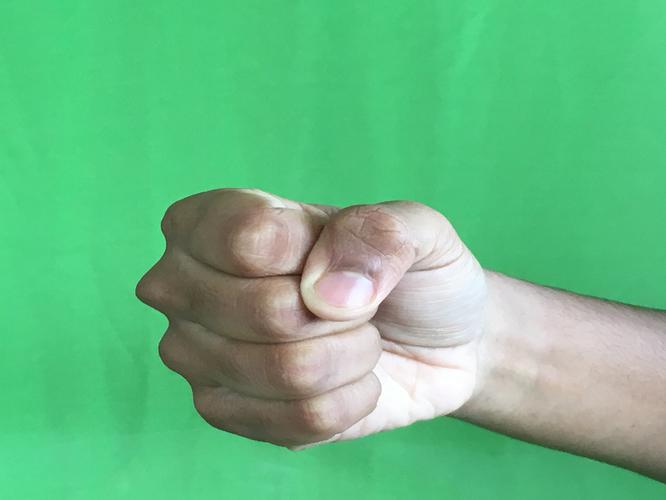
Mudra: Mushti
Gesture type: single_hand